Harrison National Bank

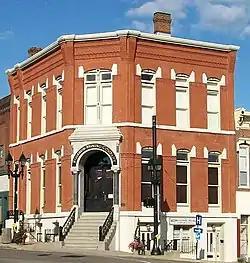
The Harrison County Bank in Cadiz, Ohio

The Harrison National Bank building is a two-story brick building located at 101 East Main Street in Cadiz, Ohio. The building was placed on the National Register on December 23, 1993.